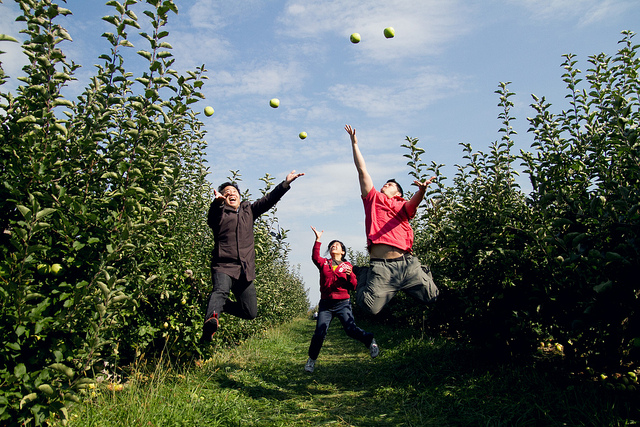
ba người đang tung những quả bóng tennis lên cao ở trong vườn